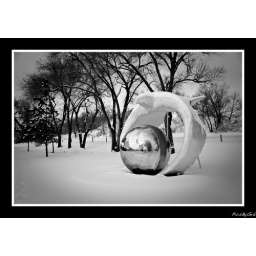
Down by the river in Bismarck this eagle and silver ball hang out all year round.